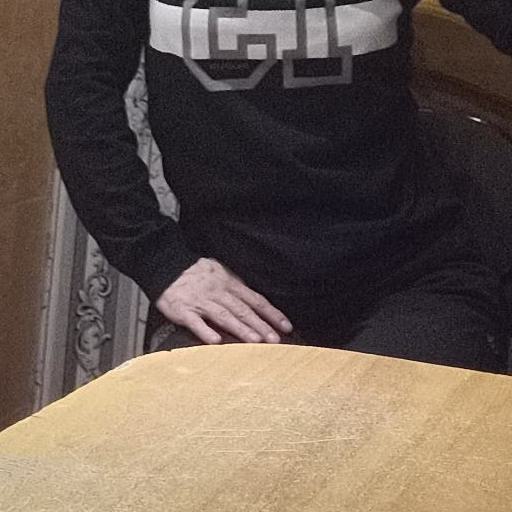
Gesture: no_gesture